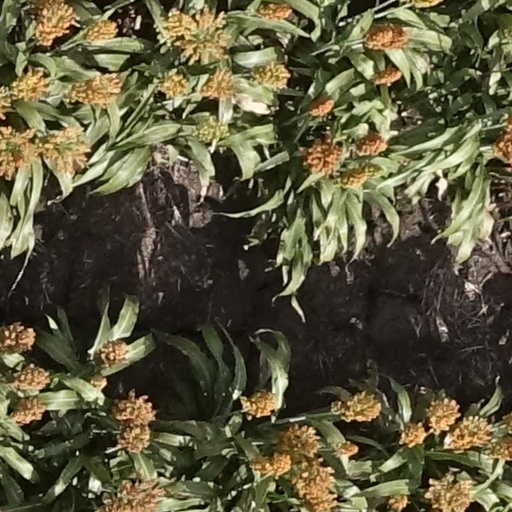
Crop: sorghum